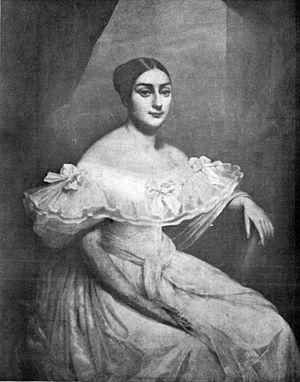
Giacomo Meyerbeer, de son vrai nom Jakob Liebmann Meyer Beer, est un compositeur allemand de confession juive né à Tasdorf, près de Berlin, le 5 septembre 1791 et mort à Paris le 2 mai 1864.